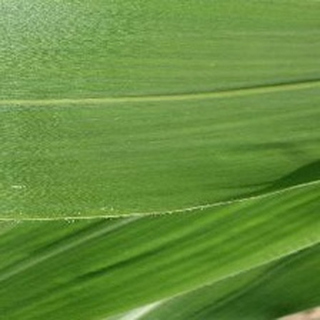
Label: healthy_corn